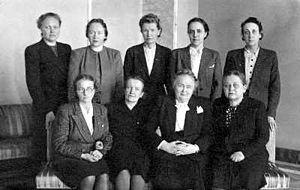
Hella Wuolijoki, également connue sous le nom de plume de Juhani Tervapää, est une écrivaine finlandaise-estonienne.